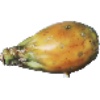
Label: cactus_fruit